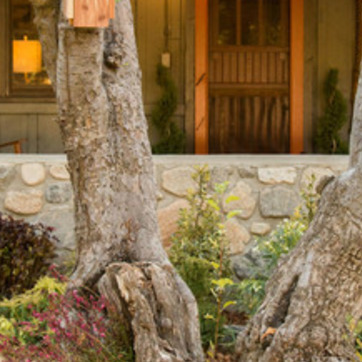
Material: stone